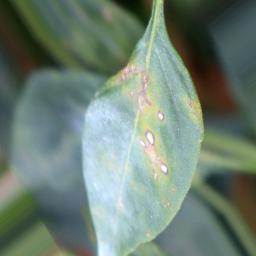
Label: cercospora